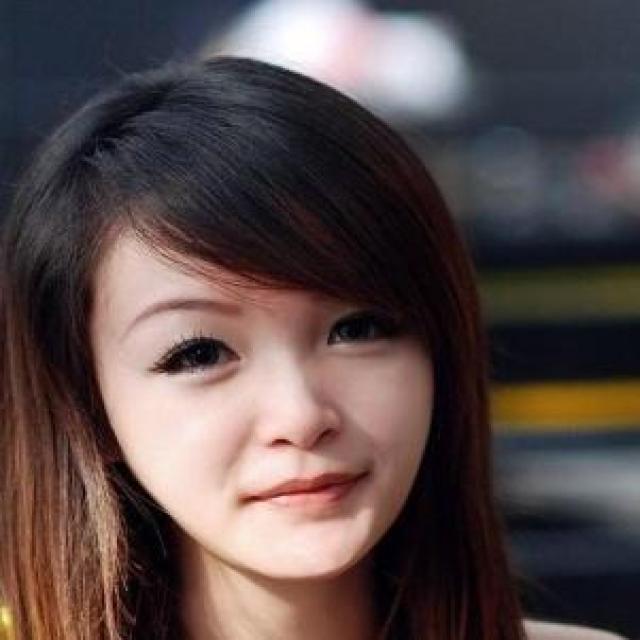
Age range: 21-44